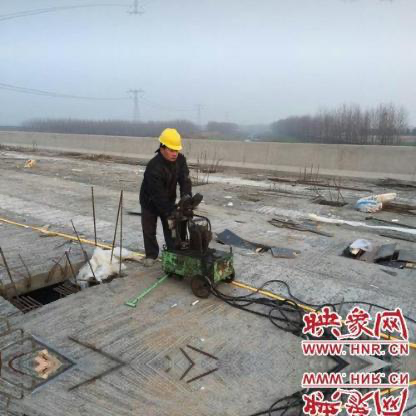
Objects in the image:
label: helmet